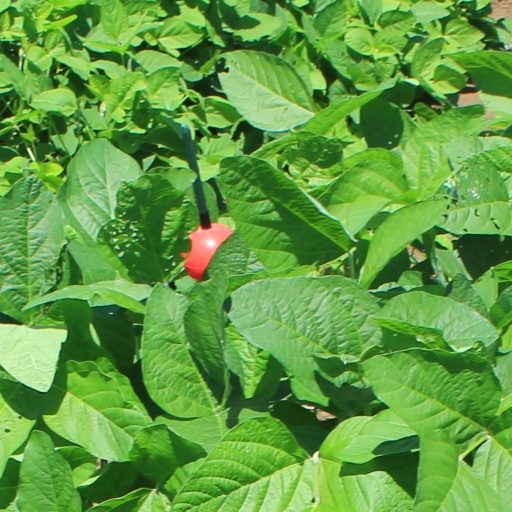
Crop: soybean